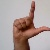
The image shows a hand gesture representing the letter 'L' in Indian Sign Language.